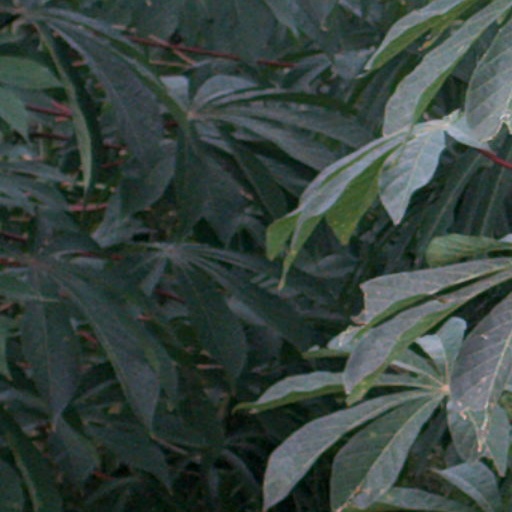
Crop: cassava